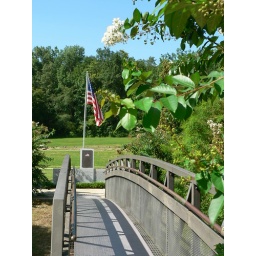
went to the Veteran's park today by the red river